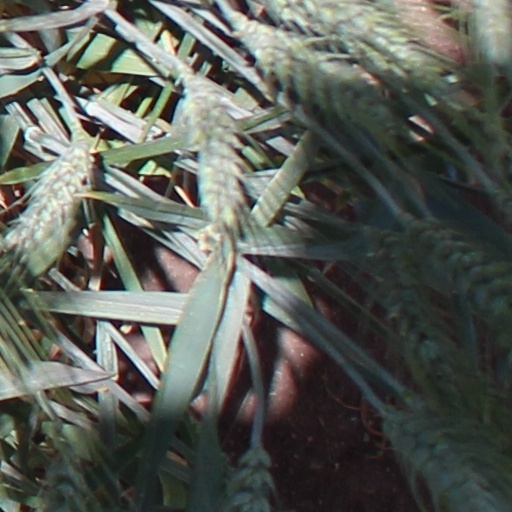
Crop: wheat